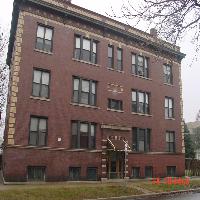
Weather: cloudy or overcast